Stieltjeskerk

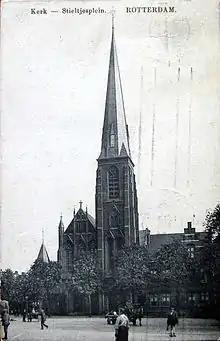
Stieltjeskerk (1910)

The Martyrs of Gorcum Church, also known as the Stieltjeskerk, was a Roman Catholic church in Rotterdam.